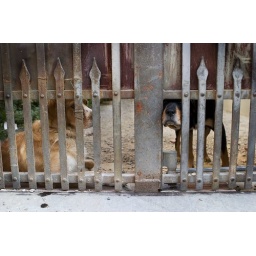
these two cute dogs were on my way when we were walking neare Santa Croce here in Florence